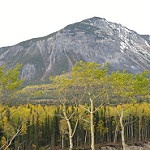
Label: mountain